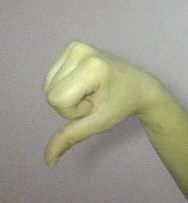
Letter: waw